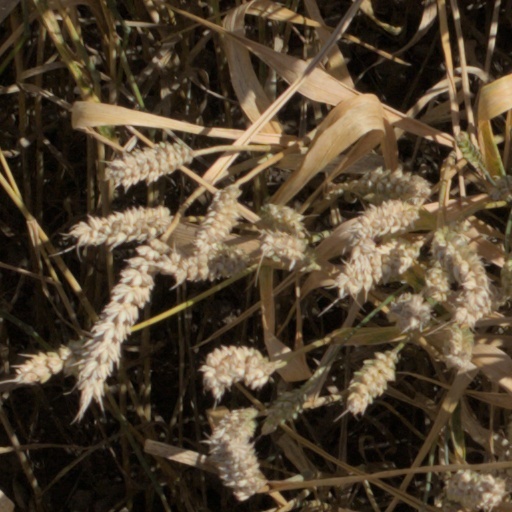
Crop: wheat